Alghero

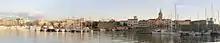
Port of Alghero

There is a leisure and fishing port in the heart of the city. Passenger traffic is handled by Porto Torres, some 30 kilometers north. There are ferry services from there to Genoa, Barcelona and Civitavecchia.